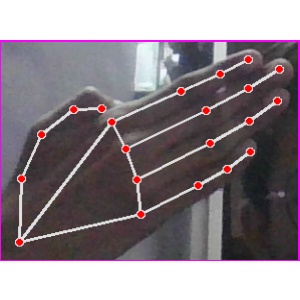
अक्षर: घ